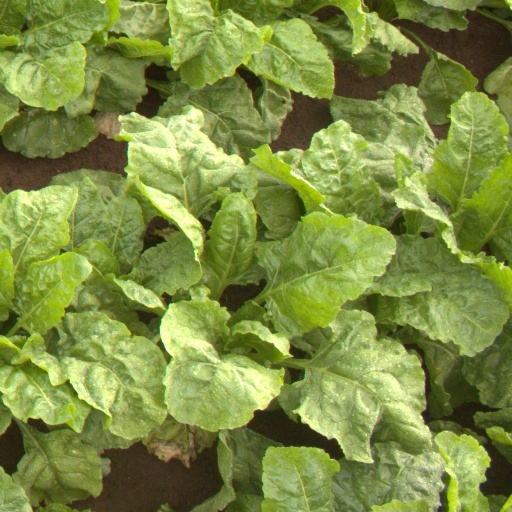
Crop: sugar beet